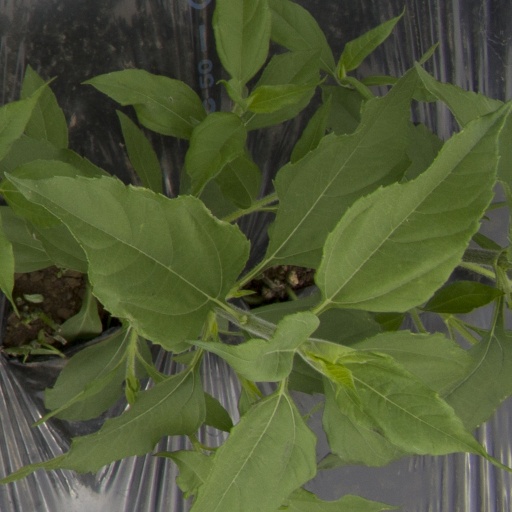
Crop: Jerusalem artichoke